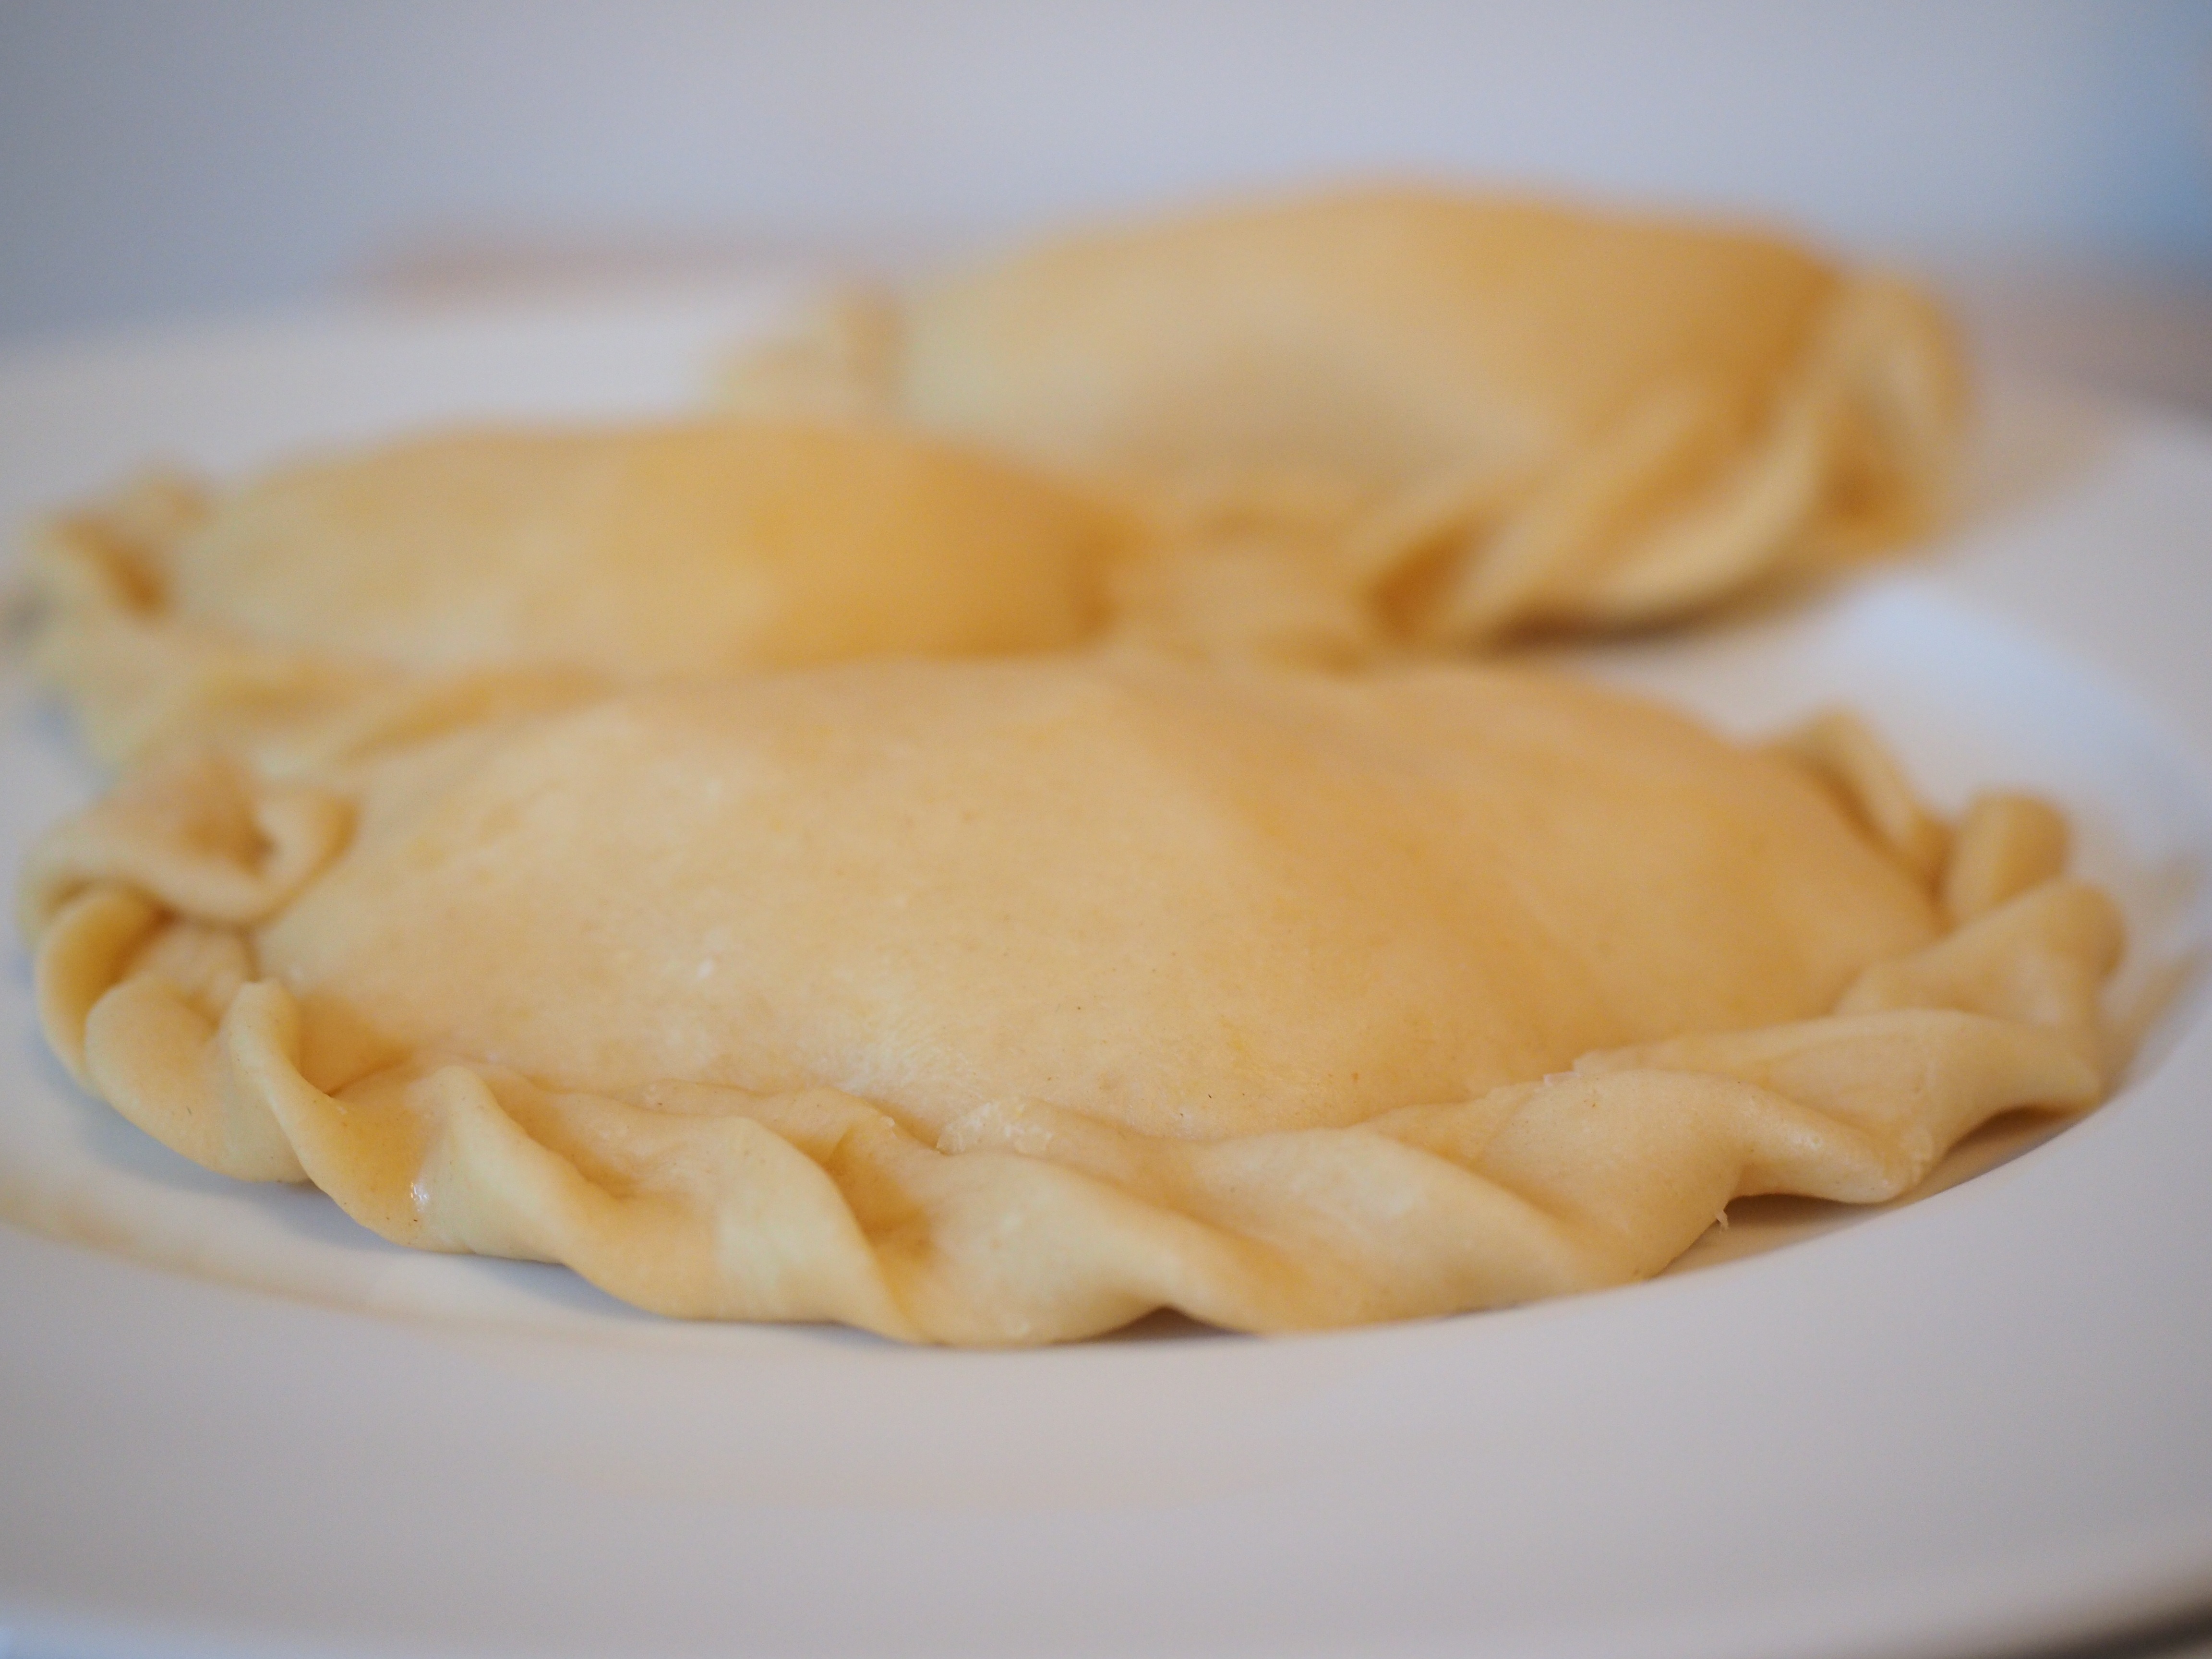
dish, food, produce, dessert, eat, deep fried, lunch, cuisine, delicious, pie, cook, main course, hearty, dumplings, court, dumpling, filled, baked goods, pierogi, empanadas, pot pie, wonton, intracorneal, varenyky